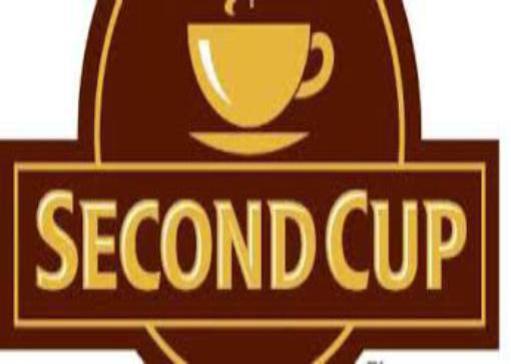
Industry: Food